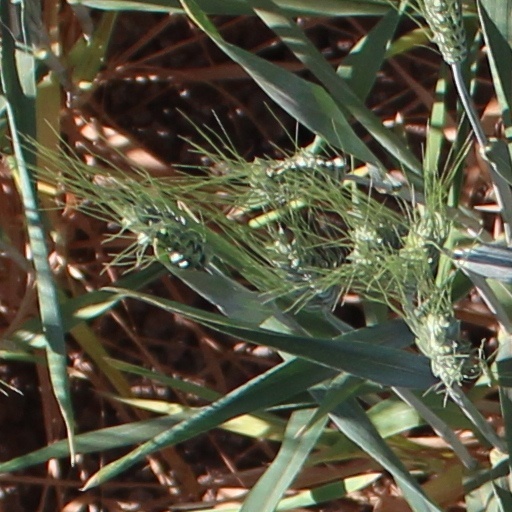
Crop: wheat